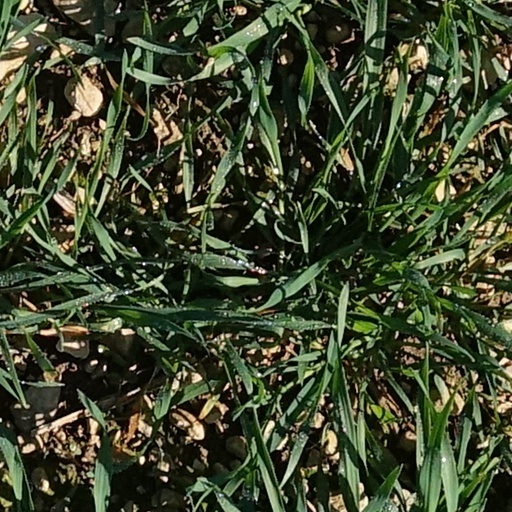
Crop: wheat